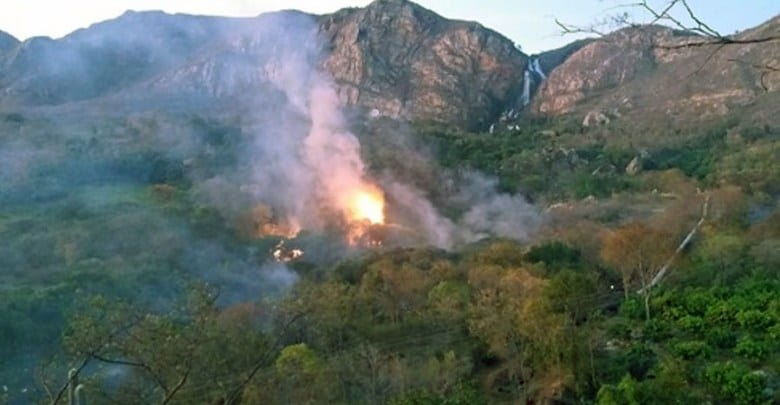
Fire: yes
Smoke: yes